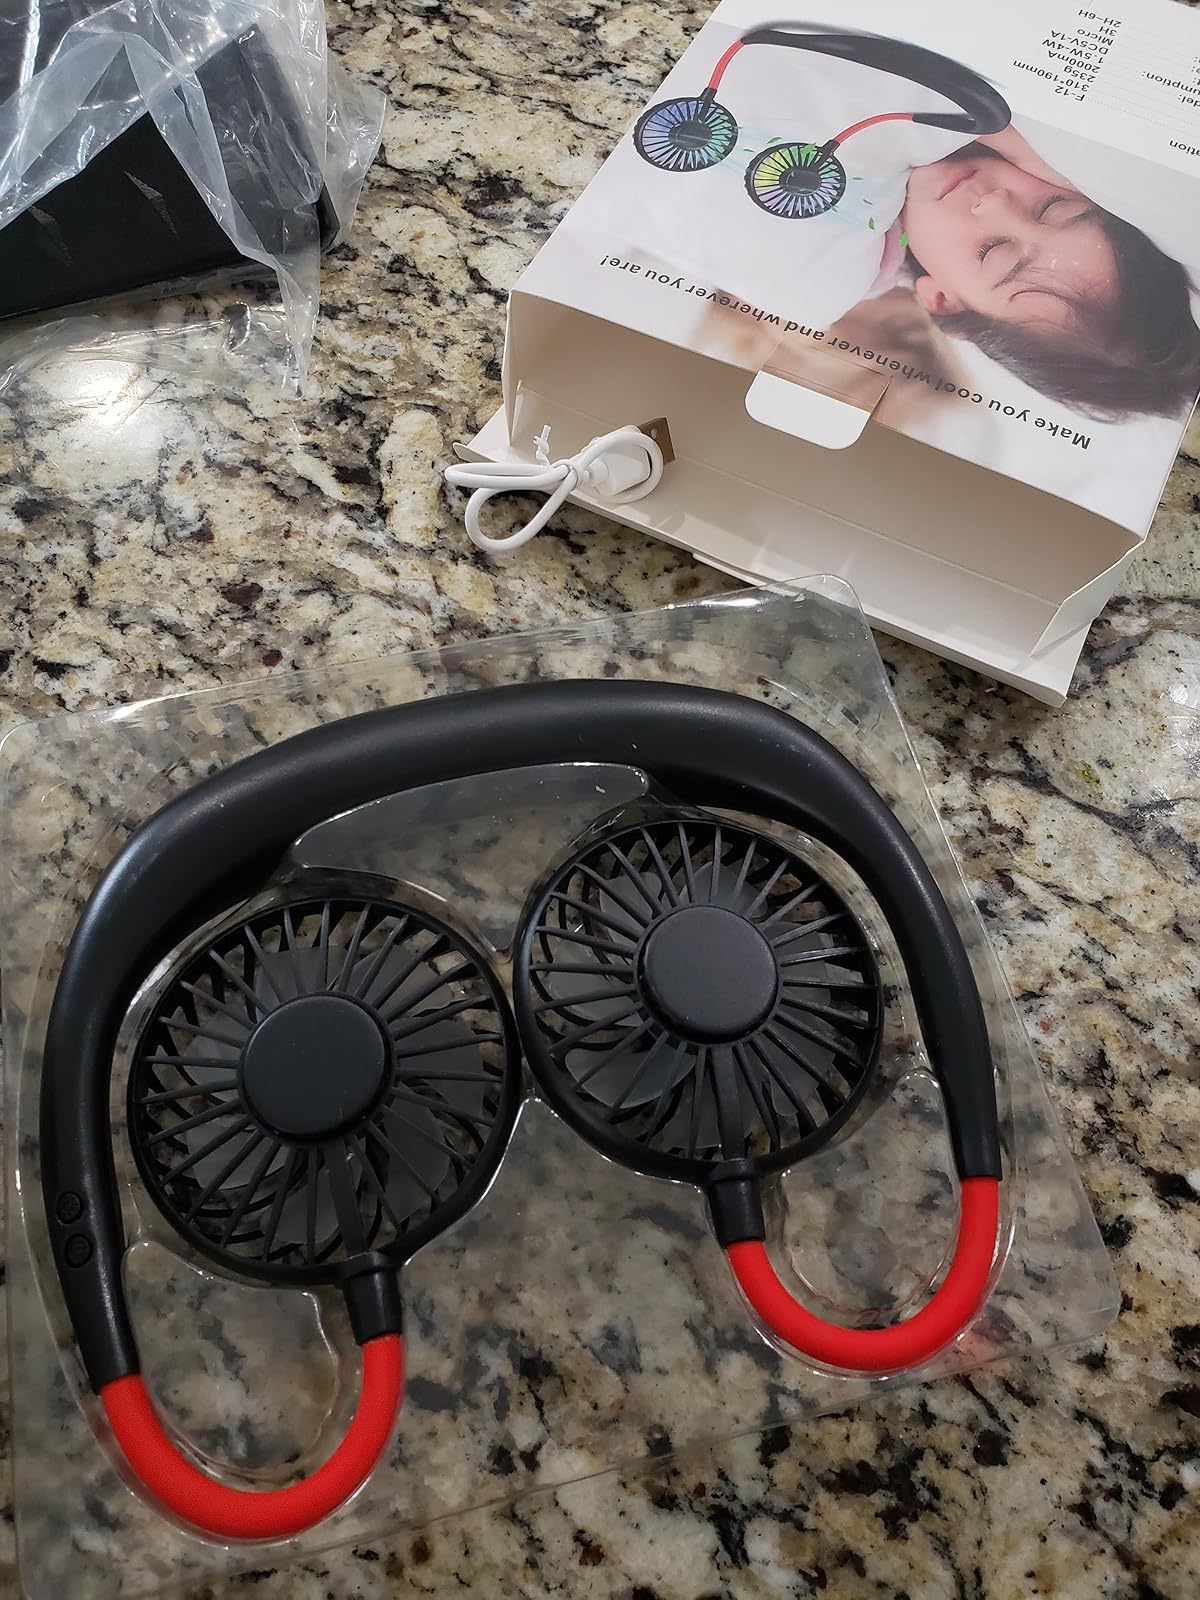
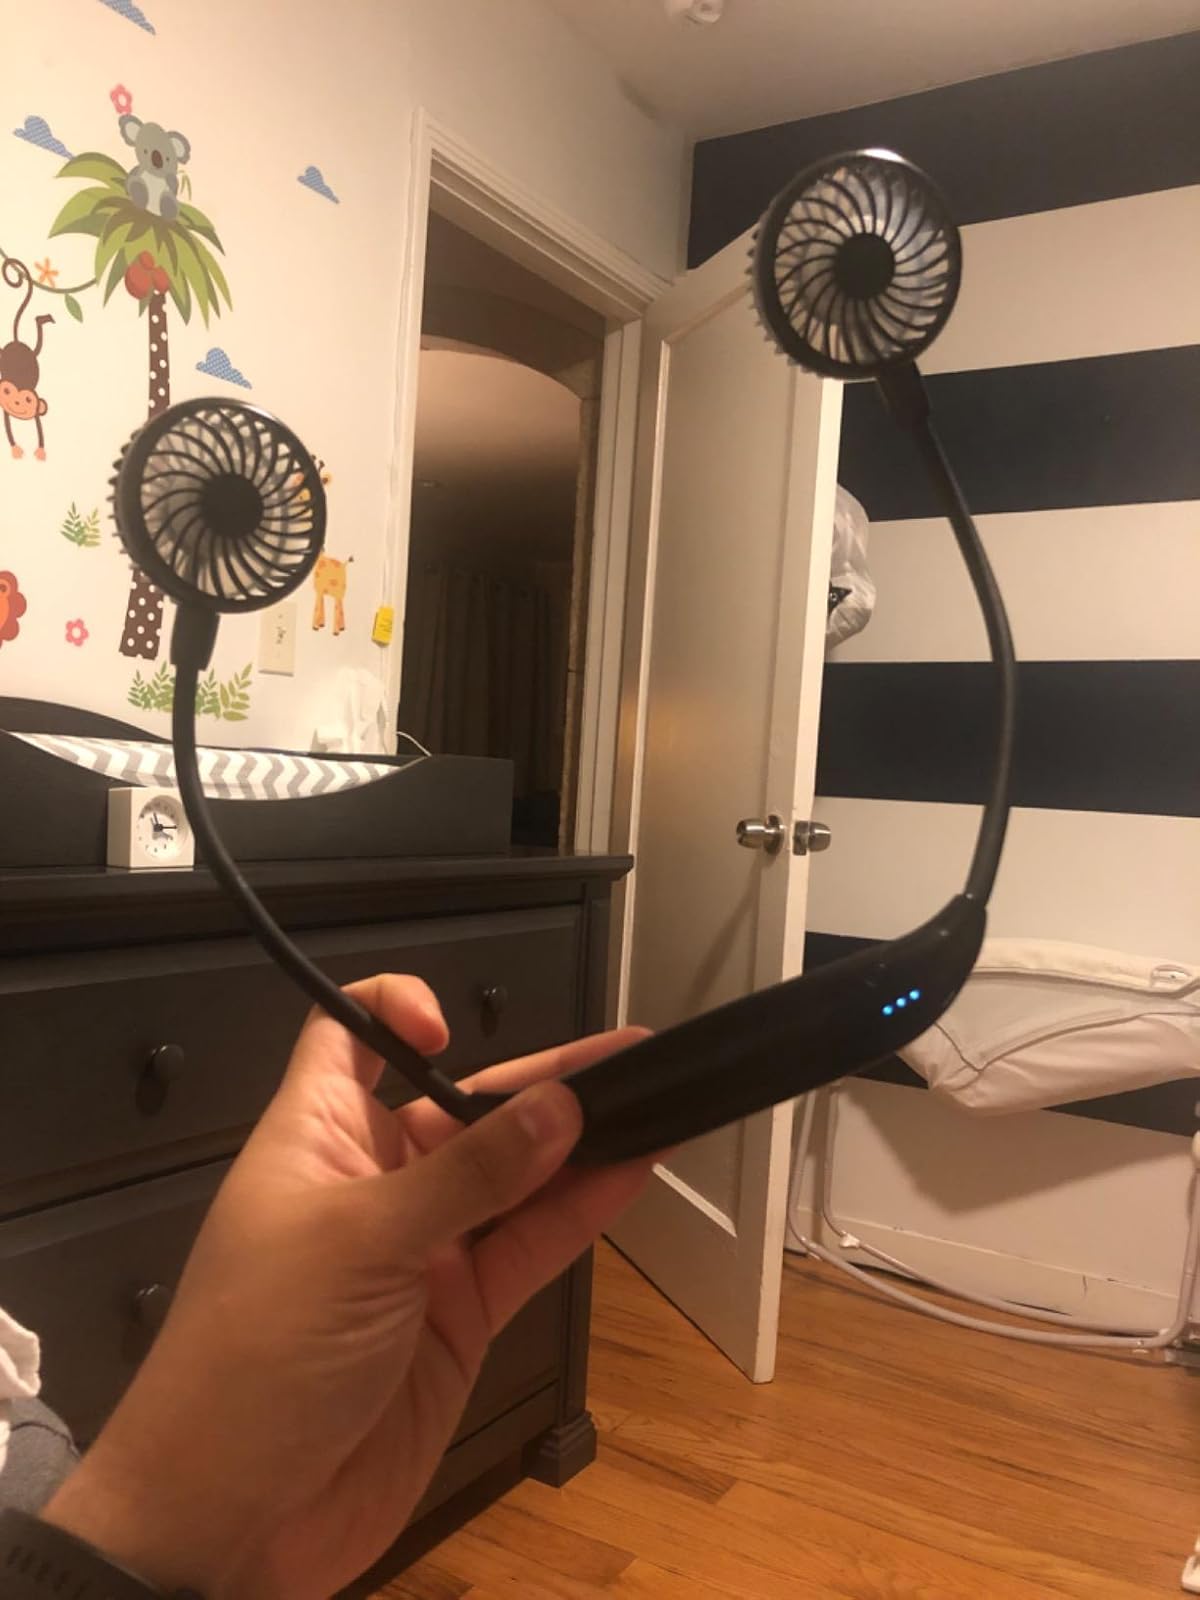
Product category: fan
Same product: no